Ángela Jeria

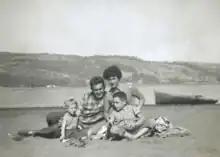
Ángela Jeria beside her husband Alberto and her two children in Cáhuil, O'Higgins Region.

Born on 22 August 1926 in Talca, Chile, Jeria Gómez was the daughter of Máximo Jeria Johnson (1892–1964) and Ángela Gómez Zamora (1893–1935). She was the granddaughter of , the first Chilean agricultural engineer.